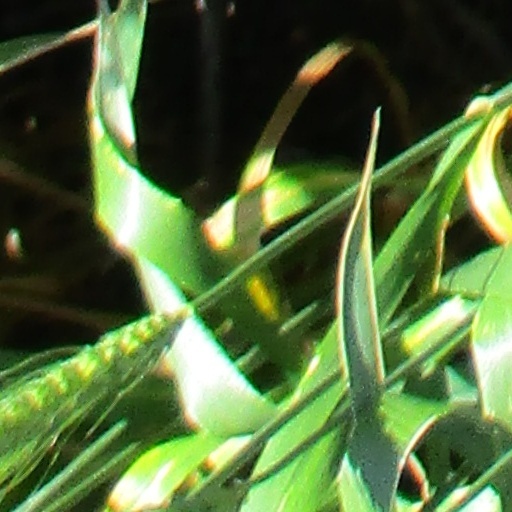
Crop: wheat